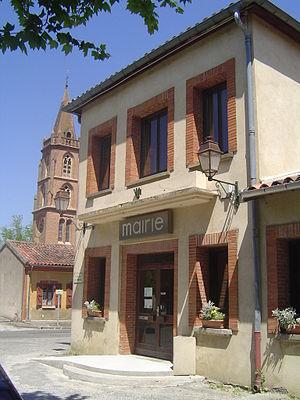
Mairie de Sainte-Foy-d'Aigrefeuille
Sainte-Foy-d'Aigrefeuille est une commune française située dans le département de la Haute-Garonne, en région Occitanie.